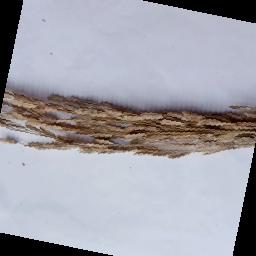
Label: Rice___Neck_Blast